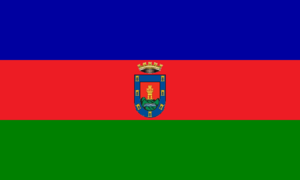
Otavalo est un canton d'Équateur situé dans la province d'Imbabura.